Lam Tsuen wishing trees

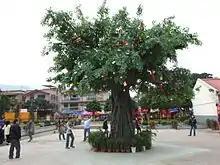
The new plastic artificial tree

On 12 February 2005, the fourth day of the Chinese New Year, one of the branches was broken due to the large amount of oranges and paper offerings that were thrown onto the banyan tree. The accident injured a man aged 62 and a four-year-old boy. Tree experts soon examined the structure and condition of the wishing tree, and concluded that all unhealthy branches would be removed, and wounds on the tree had been treated to avoid infection. As a result, the throwing of "Bao Die" was quickly prohibited by the government after the incident, meanwhile reinforcing the wishing tradition by letting people hang the offerings on a wooden frame placed next to the original banyan tree. Due to the lack of attractiveness of the attraction, a new plastic tree from Guangzhou was purchased in late 2009; plastic mandarin oranges are now only allowed to be tied to the branches. The tradition was able to continue since then.